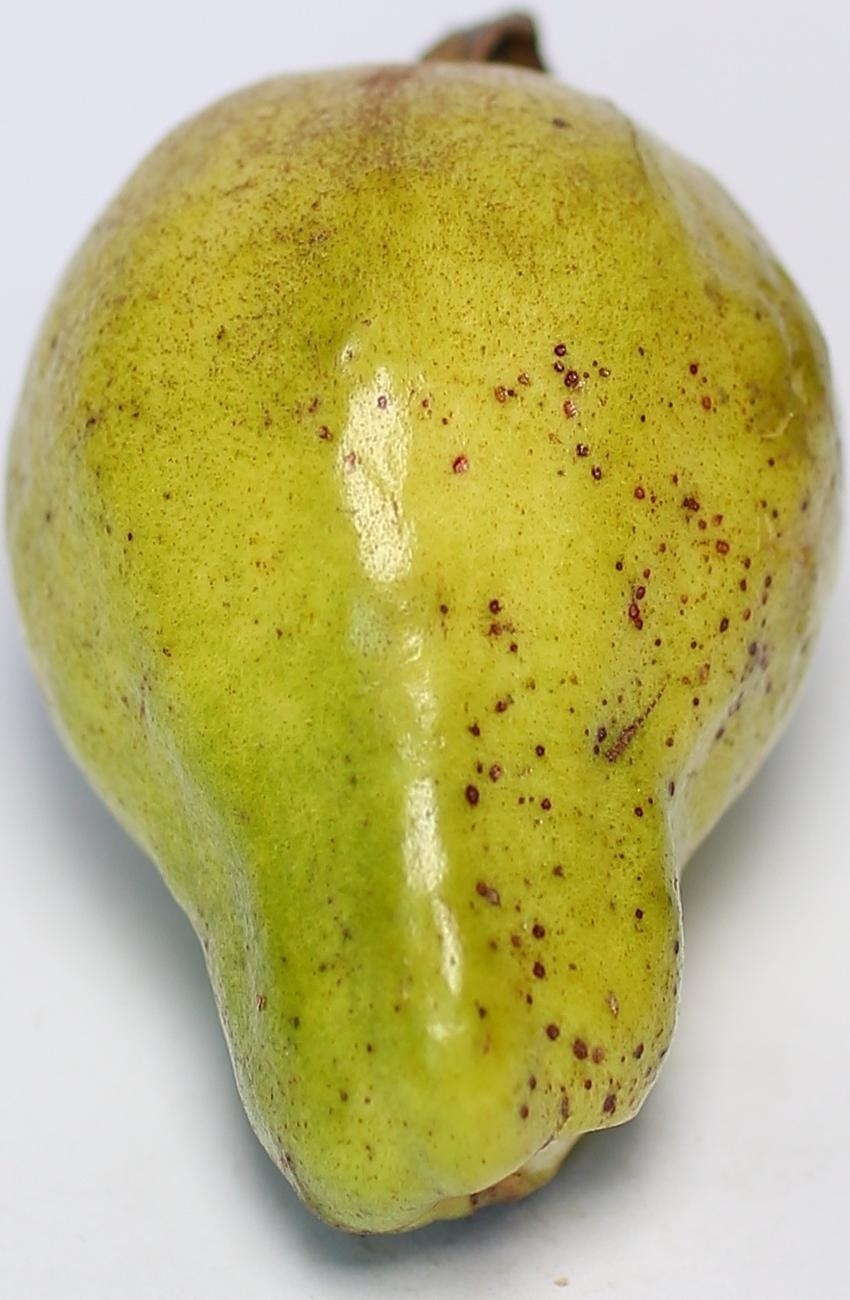
Maturity: mature-green
Variety: local-sindhi